De Tomaso Pantera

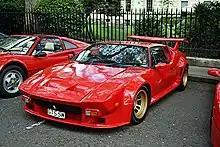
De Tomaso Pantera GT5

The car debuted in Modena in March 1970 and was presented at the 1970 New York Motor Show a few weeks later. Approximately a year later the first production cars were sold, and production was increased to three per day. De Tomaso sold the rights to the Pantera to Ford, who were to distribute the cars in the United States through its Lincoln-Mercury dealerships, while Alejandro De Tomaso retained the rights to market the Pantera in Europe.